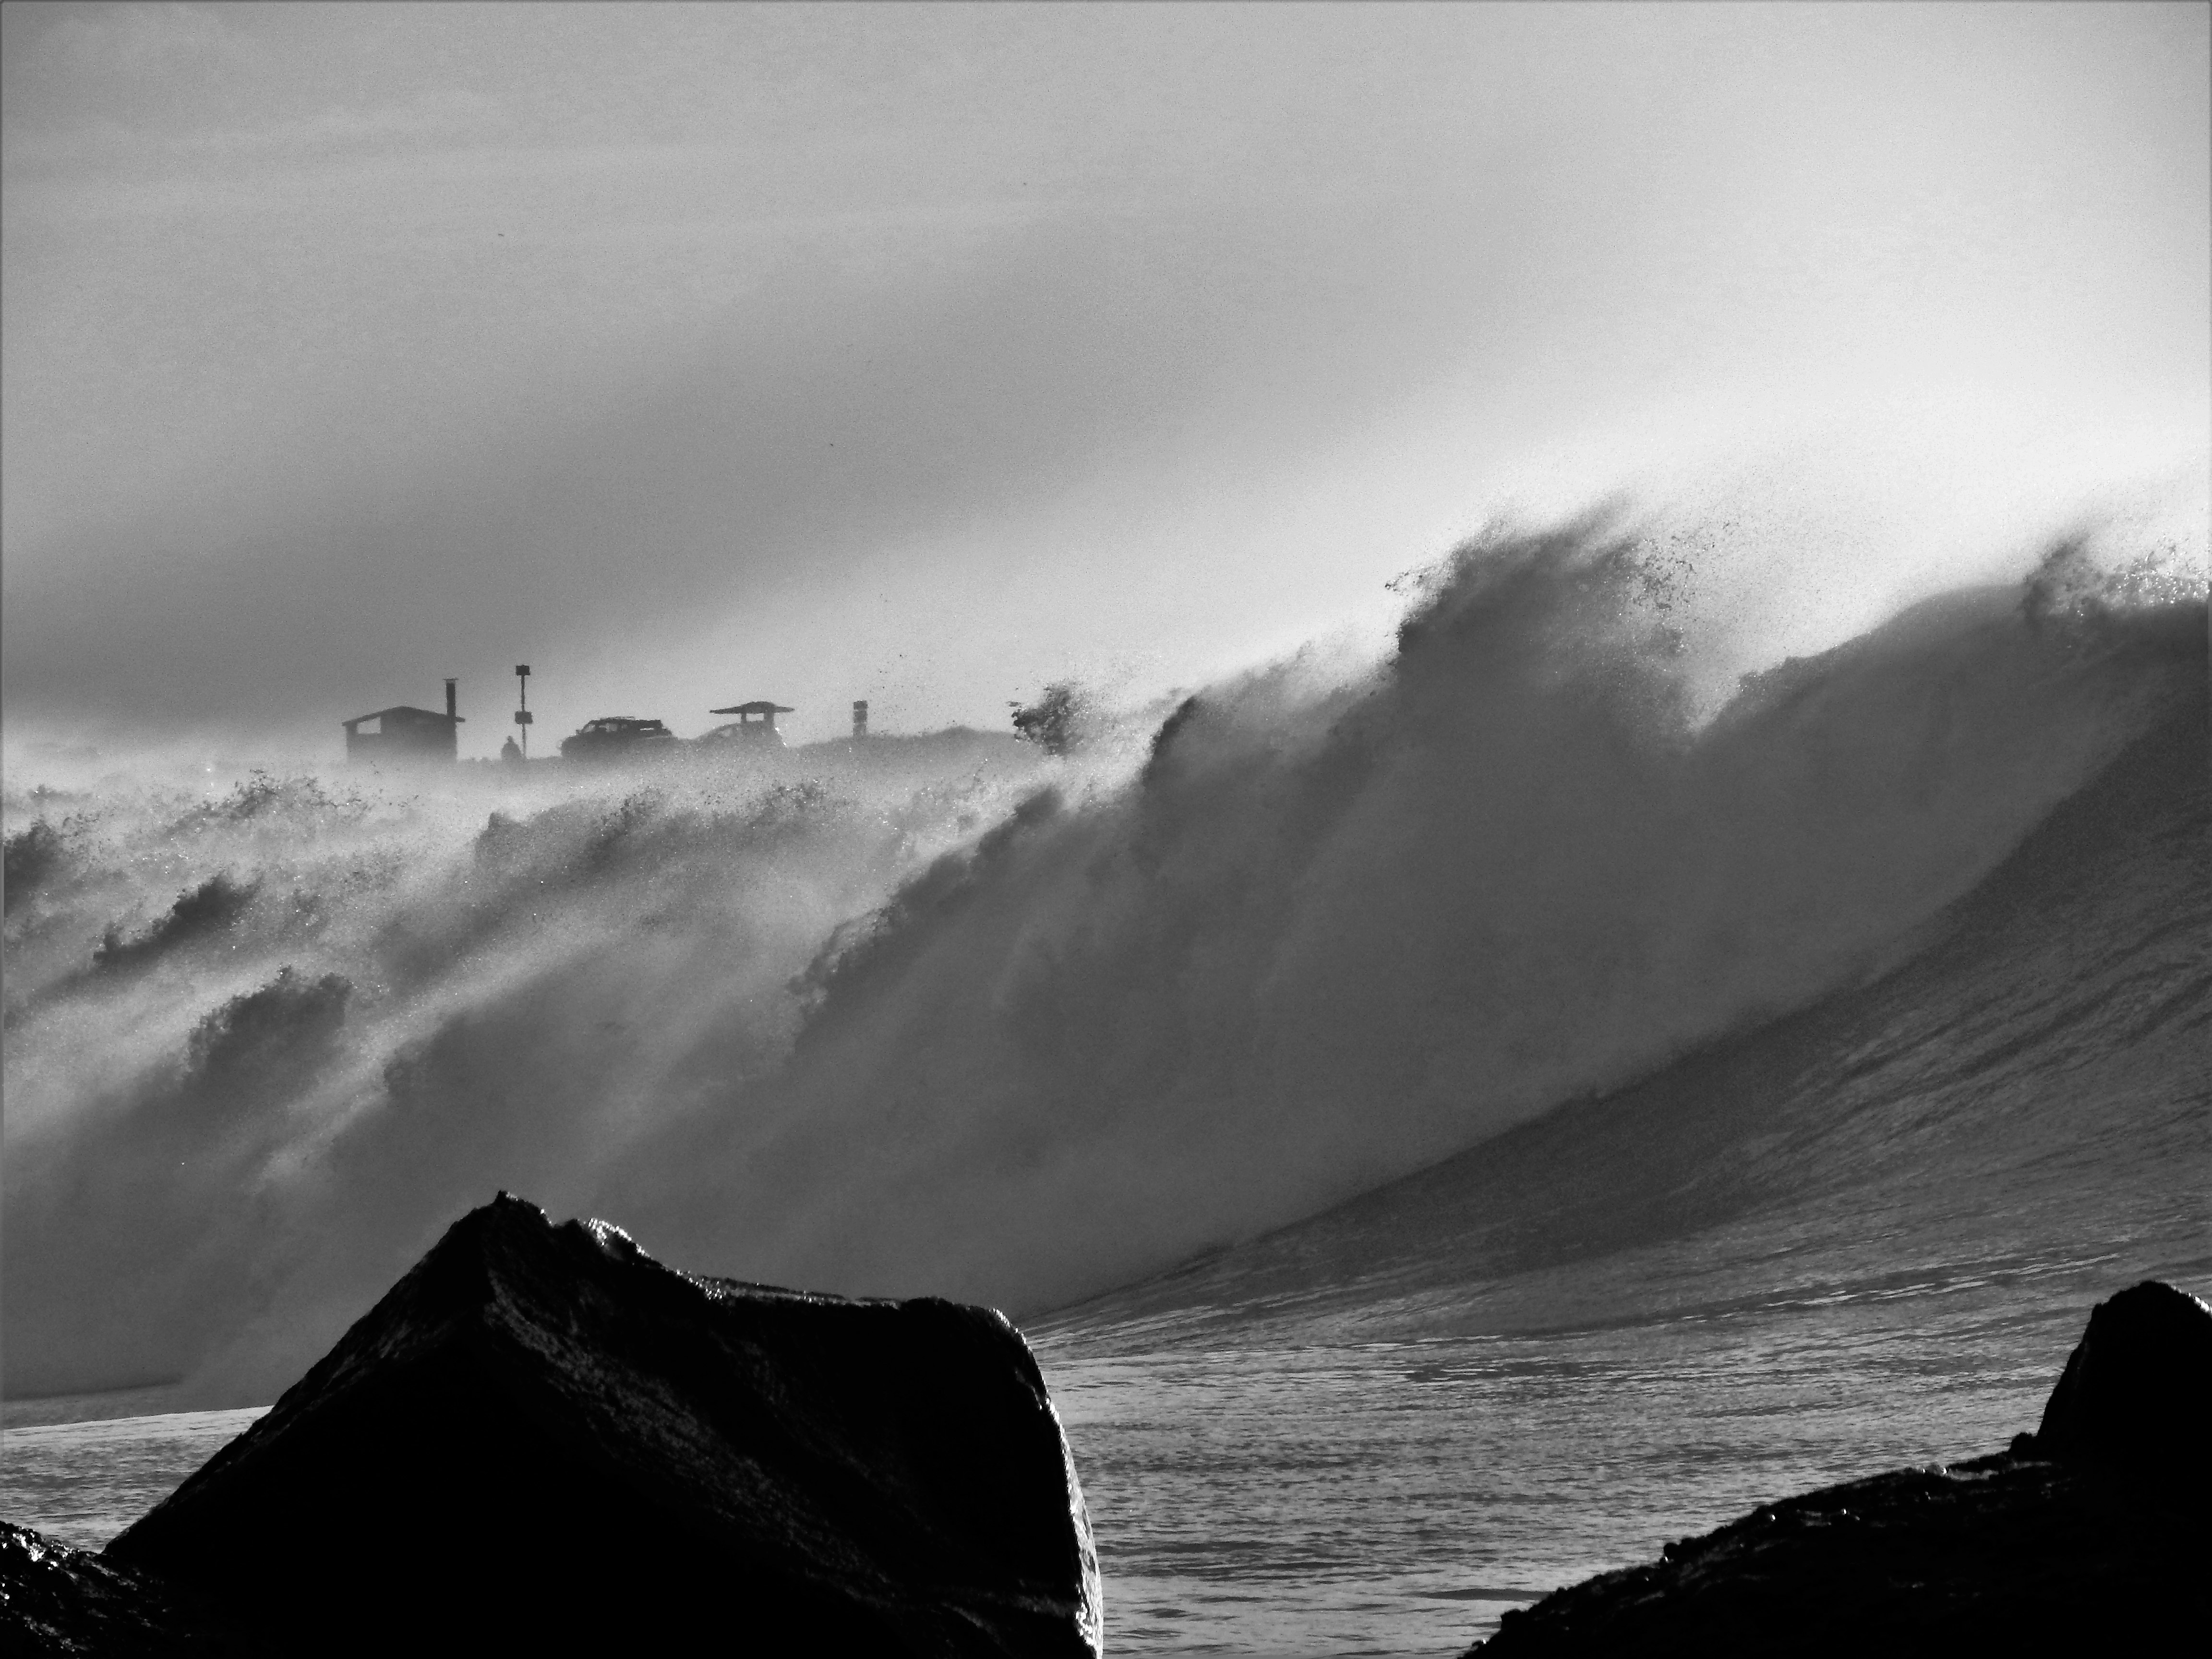
sea, coast, rock, ocean, horizon, mountain, cloud, black and white, mist, white, photography, wave, weather, darkness, black, monochrome, monochrome photography, atmospheric phenomenon, wind wave